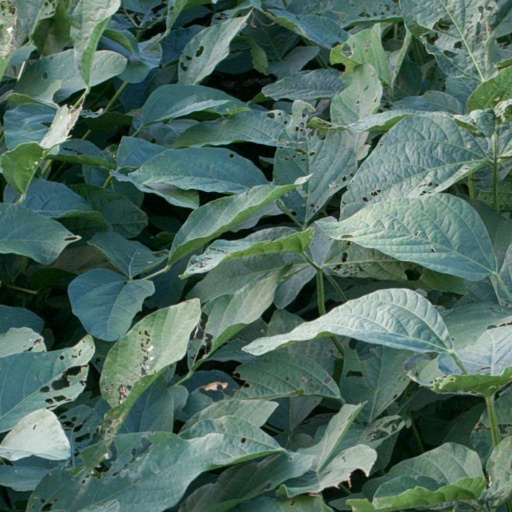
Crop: soybean